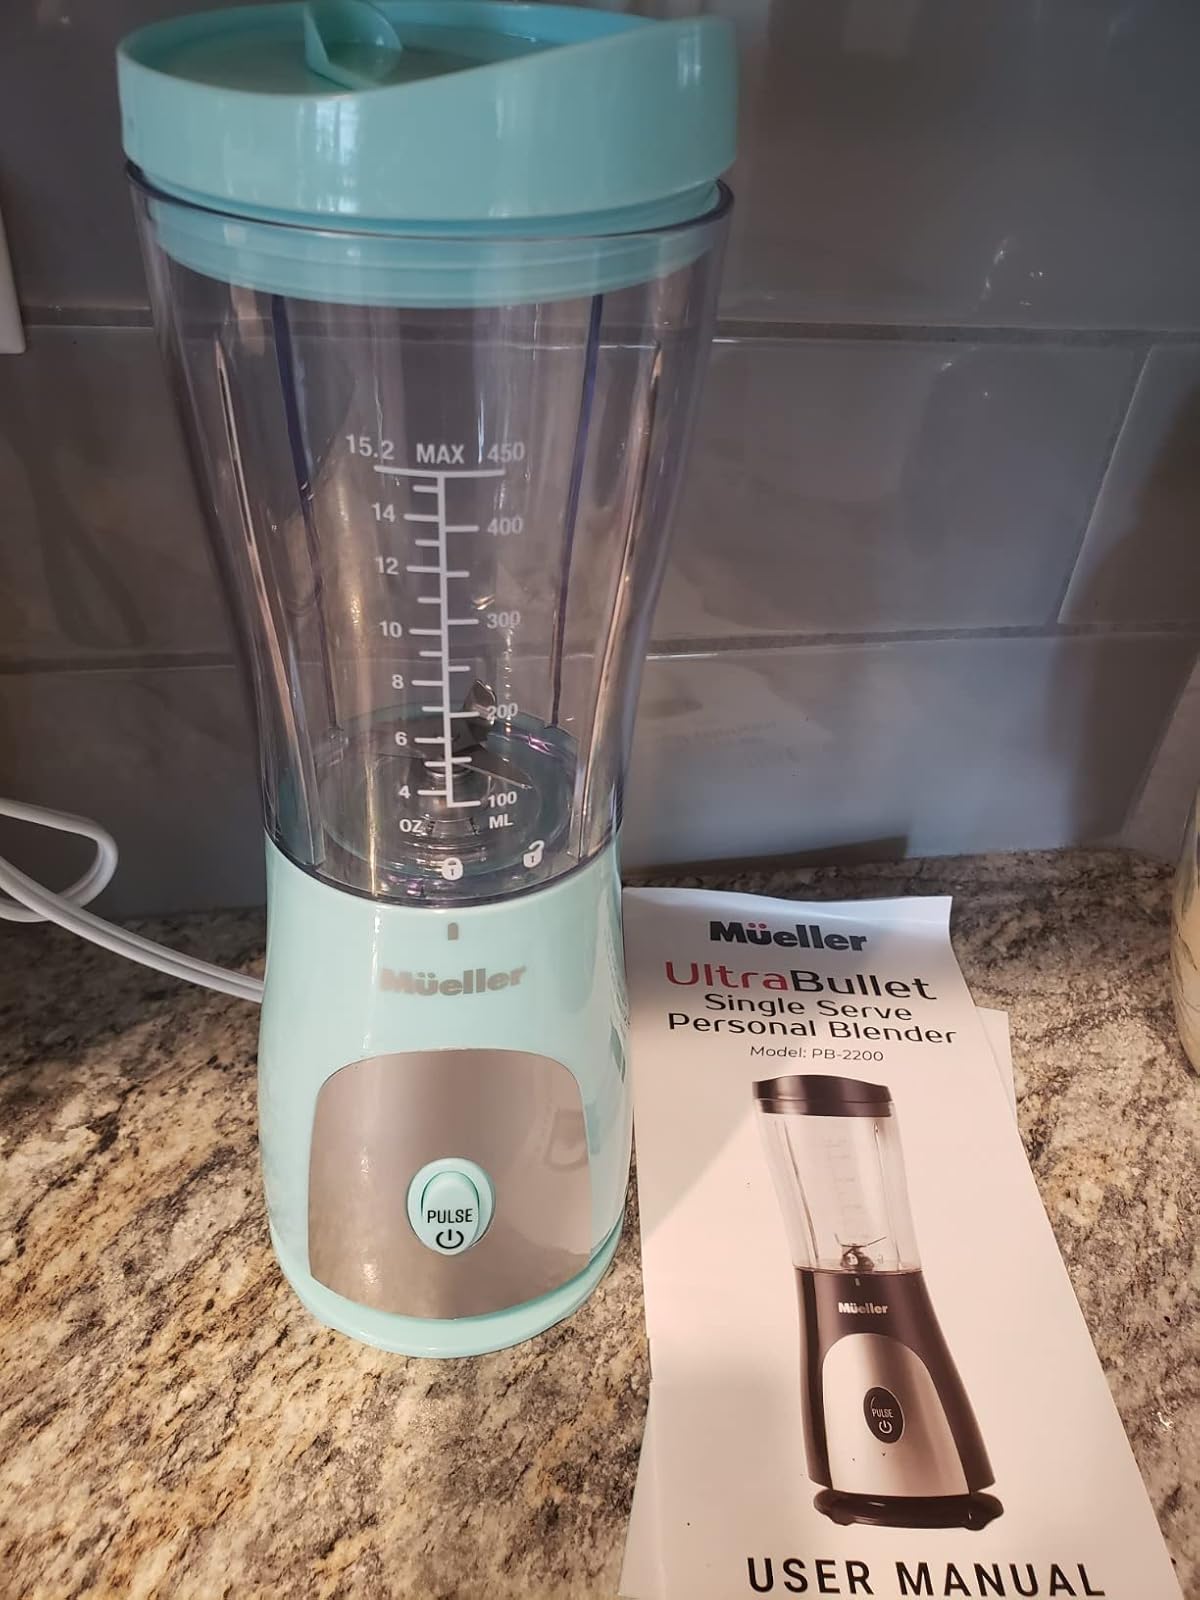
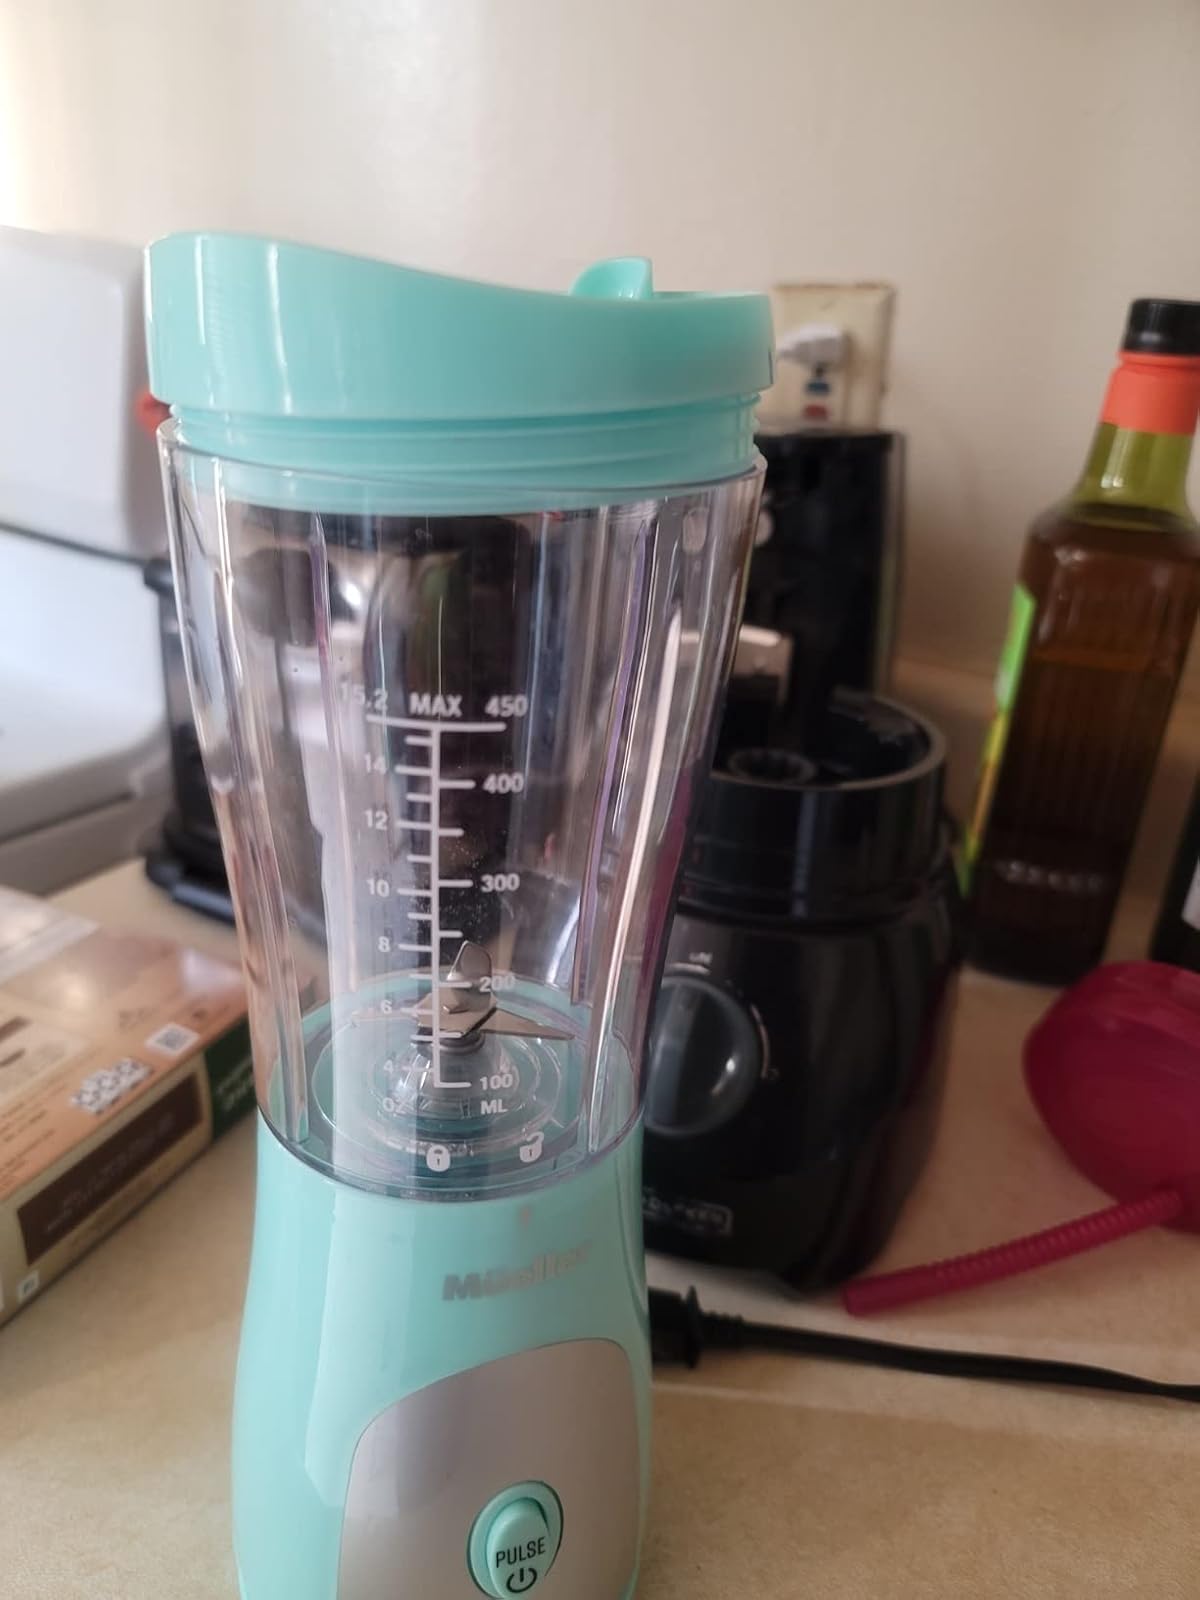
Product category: items_blender
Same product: yes